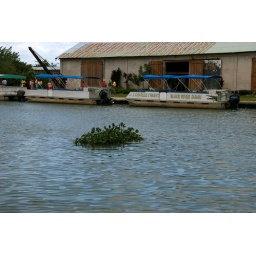
A mass of water hyacinth floating out to the ocean. You can see one of the tour boats in the background.